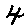
Label: 4